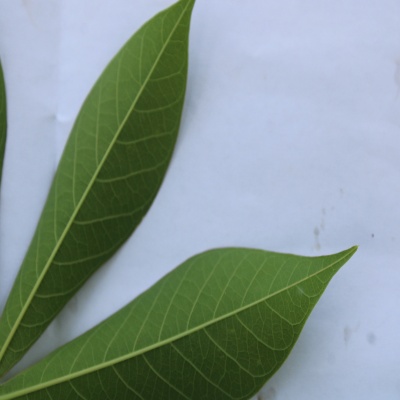
Crop: Cassava
Condition: healthy